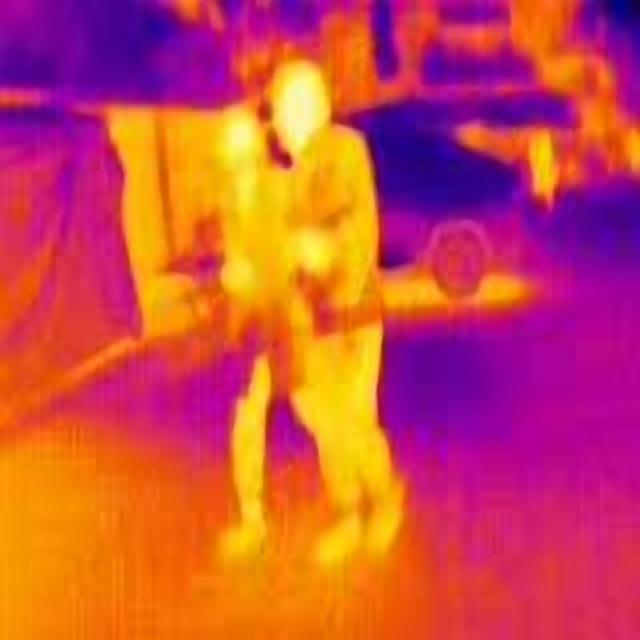
Detected objects:
label: person
label: person